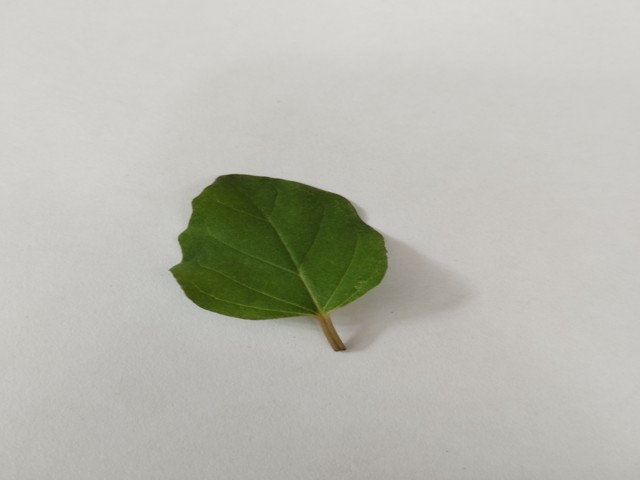
Plant: punarnava